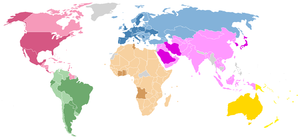
La phase qualificative de la Coupe du monde de football 2006 met aux prises 198 équipes nationales afin de qualifier 32 formations pour disputer la phase finale qui se déroule en Allemagne. Cette phase qualificative se tient entre le printemps 2004 et l'automne 2005.